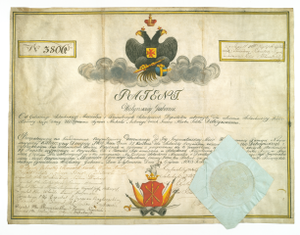
Brevet de noblesse (lettres patentes) délivré par le maréchal et les nobles de la province de Volhynie à Ignace Dobrzyński.